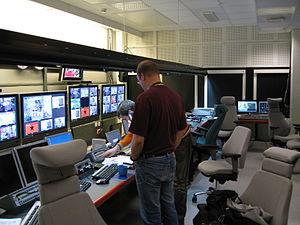
L'Yle est la radio-télévision publique nationale de Finlande.